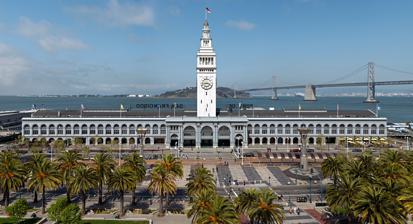
Building: San Francisco Ferry Building
Country: United States of America
Year built: 1898
Ferry terminal in San Francisco, California San Francisco Ferry Building The Ferry Building, along the Embarcadero . Treasure Island , Yerba Buena Island , and the Bay Bridge can be seen in the background, with Embarcadero Plaza and the foot of Market Street in the foreground. General information Location 1 Ferry Building San Francisco , California Coordinates 37°47′44″N 122°23′37″W / 37.7955°N 122.3937°W / 37.7955; -122.3937 Owned by Port of San Francisco Line(s) Golden Gate Ferry San Francisco Bay Ferry Treasure Island Ferry Connections Muni : 6 , 7X , 9 , 14 , 14X , 21 , 31 SolTrans : 82 SamTrans : EPX Construction Bicycle facilities Yes Accessible Yes History Opened July 13, 1898 Services Preceding station Muni Following station The Embarcadero and Washington towards Jones and Beach E Embarcadero Suspended The Embarcadero and Harrison towards 4th and King F Market & Wharves Don Chee Way and Steuart towards 17th Street and Castro Former services Preceding station Muni Following station Market and Main towards Church and 30th Street J Church (until 1949) Terminus Market and Main towards Brighton and Grafton K Ingleside (until 1941) Market and Main towards SF Zoo L Taraval (until 1948) Market and Main towards Broad and Plymouth M Ocean View (until 1948) Market and Main towards Ocean Beach N Judah (until 1941) Preceding station Southern Pacific Railroad Following station Terminus Connection to San Francisco via Ferry Oakland Pier Terminus Alameda Mole Terminus Preceding station Key System Following station Terminus Connection to San Francisco via Ferry Key System Mole Terminus Preceding station Northwestern Pacific Railroad Following station Terminus Connection to San Francisco via Ferry Sausalito Terminus Union Ferry Depot U.S. National Register of Historic Places San Francisco Designated Landmark No. 90 Area 2.8 acres (1.1 ha) Architect A. Page Brown Architectural style Eclectic , Beaux-Arts , Classical Revival NRHP reference No. 78000760 SFDL No. 90 Significant dates Added to NRHP December 1, 1978 Designated SFDL 1977 Location The San Francisco Ferry Building is a terminal for ferries that travel across the San Francisco Bay , a food hall and an office building . It is located on The Embarcadero in San Francisco , California and is served by Golden Gate Ferry and San Francisco Bay Ferry routes. On top of the building is a 245-foot-tall (75 m) clock tower with four clock dials, each 22 feet (6.7 m) in diameter, which can be seen from Market Street , a main thoroughfare of the city. Designed in 1892 by American architect A. Page Brown in the Beaux-Arts style , the ferry building was completed in 1898.  At its opening, it was the largest project undertaken in the city up to that time. One of Brown's design inspirations for the clock tower may have been the current 16th-century iteration of the 12th-century Giralda bell tower in Seville , Spain. The entire length of the building on both frontages is based on an arched arcade. With decreased use since the 1950s, after bridges were constructed to carry transbay traffic and most streetcar routes were converted to buses, the building was adapted to office use and its public spaces broken up. In 2002, a restoration and renovation were undertaken to redevelop the entire complex. The 660-foot-long (200 m) Great Nave was restored, together with its height and materials. A marketplace was created on the ground floor, the former baggage handling area. The second and third floors were adapted for office and Port Commission use. On every hour during daylight, the clock bell chimes portions of the Westminster Quarters . The ferry terminal is a designated San Francisco landmark and is listed on the National Register of Historic Places . History The Ferry Building is in the center of this film from 1906. "UNION DEPOT AND FERRY HOUSE" map from 1899 Sanborn Fire Insurance map Opened on July 13, 1898, the building replaced a wooden predecessor constructed on the same site in 1875. The well built reinforced building with its arched arcades survived both the 1906 and the 1989 earthquakes with little damage. It served as the destination for commuters to San Francisco from the East Bay, who rode the ferry fleets of the Southern Pacific and the Key System . It also served as the connection to San Francisco for the transcontinental rail lines of the Southern Pacific, Santa Fe and Western Pacific which terminated in Oakland , and for the Northwestern Pacific running north from Marin County . The ferry piers north of the clock tower served the Key System, Santa Fe, and Northwestern Pacific, while the piers south of the tower served the Southern Pacific and Western Pacific. A loop track in front of the building enabled convenient transfers to streetcars. A large pedestrian bridge spanned the Embarcadero in front of the Ferry building to facilitate safe crossing of the busy plaza and transit hub. In the 1940s, the bridge was dismantled to supply scrap metal for the Second World War. Until the completion of the Bay Bridge (which began to carry railroad traffic) and Golden Gate Bridge in the 1930s, the Ferry Building was the second busiest transit terminal in the world, second only to London's Charing Cross Station . After the bridges opened, and the new Key System and Southern Pacific (Interurban Electric/IER) trains began running to the East Bay from the Transbay Terminal in 1939, passenger ferry use fell sharply. In the second half of the 20th century, although the Ferry Building and its clock tower remained a part of the San Francisco skyline, the condition of the building interior declined with changes. Beginning in the 1950s, unsympathetic renovations installed a mezzanine level , broke up the grand space of the Great Nave, and partitioned the ticketing counters and waiting room areas into office space. The formerly grand public space was reduced to a narrow and dark corridor, through which travelers passed en route to the piers. Passengers were made to wait for ferries on outdoor benches, and the ticketing booths were moved to the pier. Embarcadero Freeway limiting access to the Ferry Building, February 1982 In the late 1950s, the Embarcadero Freeway was built, which passed right in front of the Ferry Building, and views of the once-prominent landmark were greatly obscured from Market Street. Pedestrian access was treated as an afterthought, and the public was cut off from the waterfront. Market Street Railway services terminated at a loop in front of the building prior to the construction of the Transbay Terminal . The last streetcars ran on July 2, 1949. With the structural failure of the Embarcadero Freeway during the October 1989 Loma Prieta earthquake , San Francisco was offered the choice of whether to rebuild it or remove the freeway and reconnect the city with the eastern waterfront and the historic Ferry Building. As part of the larger rejection of the 1950s comprehensive freeway plan as unsympathetic to the city's character, and the general unpopularity of the freeway, Mayor Art Agnos led the charge to remove the Embarcadero freeway entirely. It was replaced with a ground-level boulevard, which reconnected a significant portion of San Francisco's waterfront and the rest of the city. Access was restored to Embarcadero Plaza (previously Justin Herman Plaza ) and the foot of Market Street, of which the Ferry Building had been an integral part for so many decades. Renovations "Great Nave" of the Ferry Building after its renovations By 1992, the freeway had been removed and San Francisco began to create a comprehensive port development plan that would revitalize the newly cleared space, create public access, and reintroduce the ferry service. As the most iconic element of the waterfront, the Ferry Building was central to the aesthetic and the overall success of the development plan, and its status as a historic landmark for both architecture and engineering made a sympathetic restoration essential. The 1898 Ferry Building was a symbol of San Francisco's history as a bustling port city, but with the redevelopment plan, the city was choosing to also make the structure a symbol of San Francisco's future. The vastness of the project resulted in the selection of a group of firms that could each focus on a key aspect of the redevelopment plan. ROMA Design Group —site design architects—designed the bayside and cityside promenades and plazas and reoriented the public spaces of the area to the building and to the bay. ROMA Design Group also designed new ferry terminals and the main historic streetcar stop that re-established the area as a multi-modal transit hub and gateway into the city. Simon Martin-Vegue Winkelstein Moris Architects (SMWM), founded by Cathy Simon , created an overall plan for the building; Baldauf Catton Von Eckartsberg Architects (BCVE) examined and planned for the needs of new retail spaces; Page & Turnbull , specialists in historic preservation, dealt with the restoration, replacement, and recreation of the historic elements of the structure. Although the project was a restoration project, the structure would not be returned to its pure historic use as a nexus of bay transit. While the demand for ferry transit has experienced increasing demand in recent years by cross-bay commuters, the ferry service will never again reach historic levels. Therefore, in order to draw visitors, the Ferry Building has been transformed into a retail and restaurant space on the ground floor that focuses on local, sustainable products. The Port and the project developers believed that the combination of transit, office use, and unique retail would make the Ferry Building a destination for locals and tourists alike that would drive the greater goal of stimulating the waterfront. The focus on creating a viable economic use for the Ferry Building was fundamental in developing the final restoration plan and while important historic features that are key to the structure's integrity were largely restored, some adaptations were allowed more license to meet the needs of the reuse proposal. The restored Ferry Building was opened in 2003. The lead developer was EQ Office . EQ Office was acquired by The Blackstone Group in 2007. The ground floor of the building is occupied by a marketplace featuring about 50 restaurants, retail shops and food purveyors, most of which are open seven days a week. An outdoor farmers' market operates on the surrounding plaza. As of October 9, 2020, the San Francisco online, community radio station BFF.fm broadcasts live from the Ferry Building. Architecture and design The Ferry Building after the 1906 earthquake The present structure was designed in 1892 by A. Page Brown , a New York architect who had started with McKim, Mead & White , was influenced by studies at the École des Beaux-Arts in Paris, and later moved to California. Brown designed the building to satisfy needs of an industrial society but in the high style associated with traditional buildings. The entire base is an arched arcade reminiscent of European buildings. The highest quality materials were used, such as marble and mosaics for the state seal. The 660-foot-long (200 m) Great Nave on the second floor was the major public space for arriving and departing ferry passengers. It long has been asserted that Brown based his design of the clock tower on the current 16th-century iteration of the 12th-century Giralda bell tower in Seville , Spain. Although there are certain echoes of the Giralda in the Ferry tower, there appears to be no evidence to substantiate the claim that Brown used the Giralda as his prototype. Grand Nave Ferry Building Marketplace The original description of the Ferry Building as published in the Board of Harbor Commissioners' Biennial Report (1888) specified that "Passengers should pass from the upper decks of the ferries through the second story, with a bridge over the crowded and dangerous portion of East [now Embarcadero] Street." The first floor was not intended for public viewing or access and was filled with the movement of baggage, mail, and freight. Instead, the public was meant to enter the structure from an elevated walkway and move through the more refined spaces of the second floor lit by the nave. By 1992, the nave had been turned into private offices and the loss of the foot bridge meant that all public approach to the building would be at street level, altering the way in which the building was understood and experienced. With the restoration however, the developers argued that the public's historic interaction with the space was defined by the natural light cascading from the nave, not by the elevated entry way. With the movement of the primary public space to the first floor, it became essential to their proposal that this historic experience would be recreated. Beyond removing an added third floor and restoring the 660-foot-long (200 m) nave to its two-story height, the proposal included cutting two openings, each at 33 by 150 feet (10 by 46 m), into the floor of the second level. These openings would allow for this historic feature to be extended to the visitor's experience of the first floor. This was a controversial choice, and due to the building's historic status, the proposal had to be approved by the State Historic Preservation Office (SHPO); this was the subject of multiple hearings. Marble mosaics The greatest debate raised by the opening of the second floor cuts, however, surrounded the treatment of the historic mosaic tiling of the second floor. The second floor Grand Nave was tiled with a mosaic marble floor of white and gray tesserae with a border of red and purple. In the center of the space at the top of the main stairway is a reproduction of the Great Seal of the State of California worked entirely in mosaics. At the time of the restoration, this surface was primarily covered with linoleum, and some small sections had been lost to prior alterations. This feature was considered integral to the historic character of the building, and as a primary public space, the tiling was a key component of community memory. In allowing the amplification of one feature (the nave), the loss of another (the mosaics) was inherently tied. The final agreement reached between the SHPO and the development team found that as long as the important decorative portions of the flooring were restored and extra tesserae would be used to repair damaged sections, the cuts would be approved. In order to restore the mosaic, the applied linoleum surface had to be carefully peeled away and a mixture of crushed walnut shells was then used to clean the marble surface without damaging the material. Arch reproduction and patinization In the process of removing of the 1947 and 1950 third-floor additions, Page & Turnbull discovered the extent of the damage to the brick and terra cotta arches of the nave. Twenty-two arches span the length of the nave on each side, and of the 44 total, 11 had been destroyed. Over 25 percent of the original material had been removed in the first remodel, including terra cotta scroll-work, the arches themselves, and sections of the surrounding brickwork. In order to restore the highly significant nave, Page & Turnbull had to design and create replacements for these 11 arches that would be accurate enough not to detract from the sight line of the second story that these arches flank. The prohibitive cost and effort of replacing these materials in kind led to the choice of a cast-stone with fiberglass support that mimics the buff brick in both color and finish. Through the use of a cast material, Page & Turnbull was able to create a fiberglass mold to be used for casting each arch as a unit that could then be inserted into sections where original fabric had been lost. The addition of fiberglass as a support material—that allows for both flexibility and compressive strength—was seen as an added benefit in meeting concerns over the building's continued seismic safety. Creating visual continuity between the new and the old was critical in this instance due to the significance of the long stretch of the nave; here an obvious alteration in material or color would detract from the pattern of springing arches that continues through the length of the structure. Page & Turnbull invited faux-finishing specialist Jacquelyn Giuffre to disguise the new sections and recreate the continuity of pattern and color. Guiffre's job was made more difficult by the fact that the structure had not been completely sealed against the elements during the restoration and the salts of the bay air triggered a staining process that created green marks in the yellow and buff brick. In order to match the texture and patina of the old brick, Guiffre used six different pigments applied by hand, and then applied green shading to mimic the new staining process. Once the pieces were installed, a final stage of blending was completed on site to ensure the greatest possible accuracy. Clocks The original clock mechanism was refurbished in 2000; it is complete and intact, despite two previous modifications. The Ferry Building has its original Special #4 clock made in 1898 by the Boston clock maker E. Howard . It was the largest wind-up, mechanical dial clock in the world but is now powered by an electric motor. The four dials are each 22 feet (6.7 m) in diameter, and a portion of the dial appears to be back-lit at night. This is the effect of two concentric dials on each clock face, in which the inner dial is lit and visible at night. Although the hands and a small portion of the works are now powered by an electric motor, the entire clock mechanism is still there. The huge weight hangs in its 48-foot (15 m) shaft; once wound, it formerly kept the clock running for eight days. The 16-foot (4.9 m) pendulum also remains, but it is motionless, replaced by electric power. There is also a set of horn loudspeakers above the clock that play Westminster Chimes on the hour and make a loud siren noise every Tuesday at noon on the hour. Ferry Building in 1912 from R. J. Waters & Company Ferry service MV Del Norte at the Golden Gate Ferry Terminal in 2018 The Ferry Building is the primary San Francisco terminal for commuter ferry service ( Pier 41 is used primarily for excursions). The facility has six ferry piers lettered Gate B through Gate G. Gate B, used by the San Francisco Bay Ferry Vallejo/Mare Island route and the Treasure Island Ferry is adjacent to the north end of the building. Gates C and D are the Golden Gate Ferry Terminal , located on a larger wharf near the center of the Ferry Building. They are used by Golden Gate Ferry service on the Sausalito, Tiburon, and Larkspur routes. Gates E through G are located south of the south end of the building; they are used by San Francisco Bay Ferry services on the Oakland/Alameda, Alameda Harbor Bay, and Richmond routes. Privately run service to Berkeley docks at Pier 1 1 ⁄ 2 to the north. The Golden Gate Ferry Terminal, which is located on a wharf built in the late 1960s as part of the Transbay Tube , opened with the introduction of Golden Gate Ferry in 1976. Vallejo service was added in September 1986. When emergency ferry service was added after the 1989 earthquake , Alameda service docked between Pier 7 and Pier 9, Berkeley service docked at Pier 1 1 ⁄ 2 , and all other service used the existing Ferry Building piers. Berkeley and Richmond service ended in March 1990, but Oakland/Alameda service continued, with Harbor Bay service added in March 1992. These services used a new pier constructed north of the Ferry Building at Pier 1 ⁄ 2 (adjacent to Pier 1). The modern Gate B and Gate E opened in October 2001 as part of the larger renovation of the Ferry Building. Construction of Gate G in November 2018 The 2001–2003 renovation anticipated a future phase to add additional capacity. Around 2008, WETA and the Port of San Francisco began planning the construction of three new ferry piers to support increased frequencies and new routes. Environmental planning for the Downtown San Francisco Ferry Terminal Expansion Project began in 2011, with an Environmental Impact Statement released in 2014. Construction of Gate A in the North Basin was deferred, with focus shifted to the South Basin improvements. These include the addition of Gates F and G behind the Agriculture Building , reconstruction of Gate E, and the creation of a new public plaza between Gate E and The Embarcadero. A groundbreaking ceremony was held for the then-$79 million project on May 11, 2017. Gate G opened in December 2018, followed by Gate F on February 14, 2019, allowing Gate E to close for reconstruction. Gate E reopened in February 2020, and the $98 million project was completed in August 2020. Transit connections F Market & Wharves streetcar at the Ferry Building in 2018 The two Muni historic streetcar lines — the E Embarcadero and F Market & Wharves — stop at a surface station located on the pedestrian plaza in front of the Ferry Building. The station (which is signed as Ferry Building , but also known as The Embarcadero/Ferry Building ) opened with the extension of F Market service to Fisherman's Wharf on March 4, 2000. No Muni bus routes run directly to the Ferry Building, but many stop in the surrounding area near Embarcadero station , the closest Muni Metro and BART station. The terminal is also served by a single northbound SolTrans route 82 bus trip in the late evening, intended for passengers who miss the last ferry to Vallejo. See also 49-Mile Scenic Drive Central Embarcadero Piers Historic District Ferries of San Francisco Bay List of San Francisco Designated Landmarks References